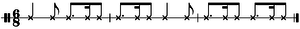
Sicilianorytme
Sicilianorytme
"Sicilianorytme er en ""vuggende rytme"" i 6/8 eller 12/8-delstakt: punkteret ottendedel, efterfulgt af sekstendedel efterfulgt af ottendedel, se evt. node.